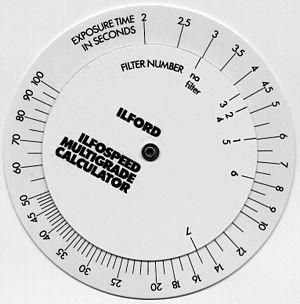
Cercle à calcul pour calcul de temps d'exposition photo.
La règle à calcul est un instrument mécanique qui permet le calcul analogique et sert à effectuer facilement des opérations arithmétiques de multiplication et de division par simple déplacement longitudinal d’un coulisseau gradué. Elle utilise pour cela la propriété des fonctions logarithmes qui transforment un produit en somme et une division en différence. Elle permet également la réalisation d'opérations plus complexes, telles que la détermination de racines carrées, de cubiques, des calculs logarithmiques ou trigonométriques.